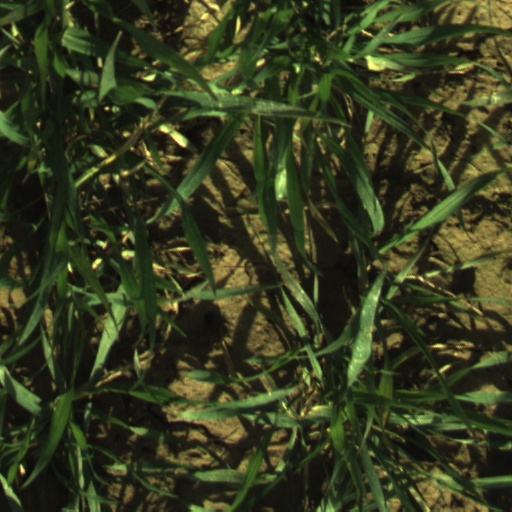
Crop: wheat